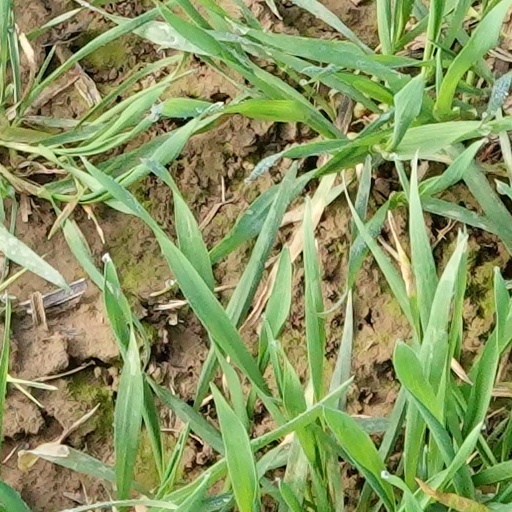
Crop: wheat